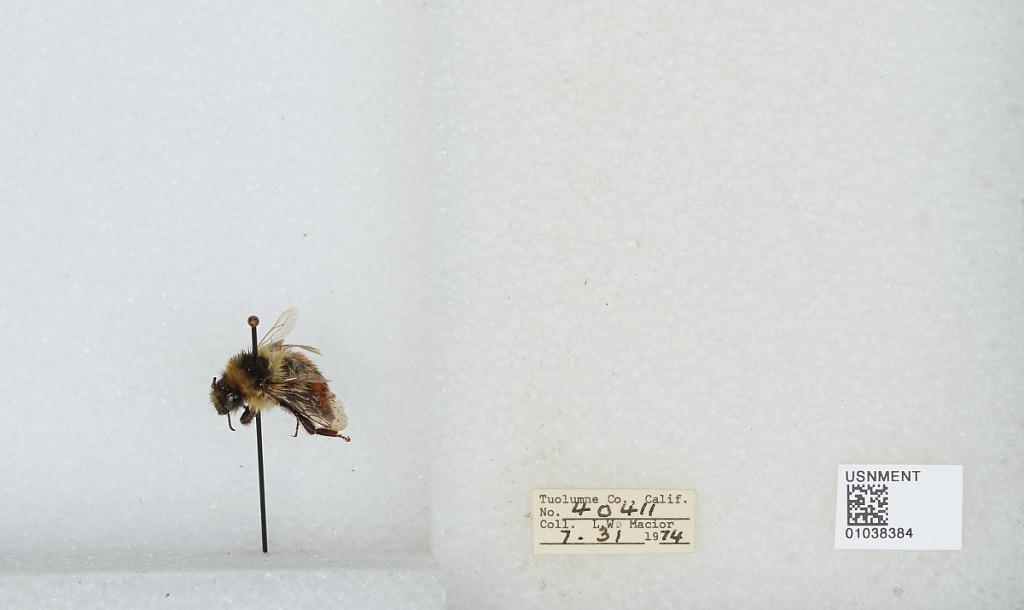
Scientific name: Bombus (Cullumanobombus) rufocinctus Cresson
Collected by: L. Macior
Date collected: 1974-7-31
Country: United States
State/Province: California
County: Tuolumne
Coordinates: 38.02, -119.93